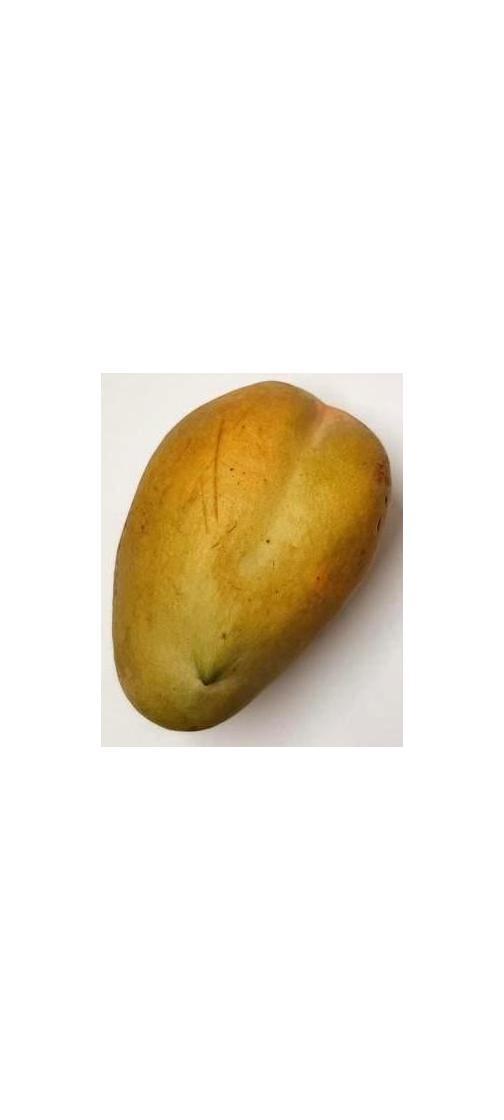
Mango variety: Bari-11